Mauri Sariola

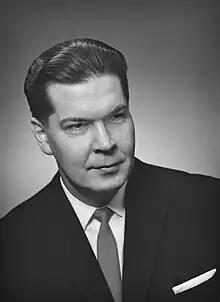
Mauri Sariola in 1963.

Mauri Aukusti Sariola (25 November 1924 – 9 August 1985) was a crime writer from Finland.